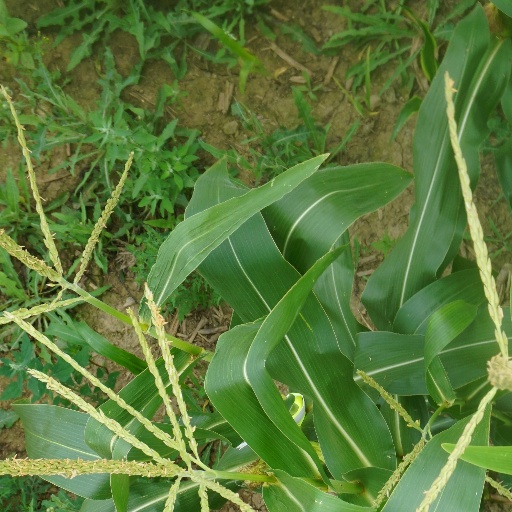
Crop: maize; corn